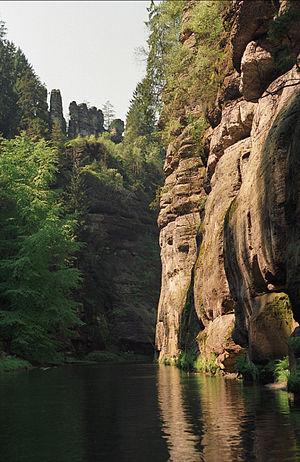
"Les gorges de Kamenice sont situées dans le parc national de la Suisse bohémienne, près de Hřensko, village également réputé par la Porte de Pravčice. Ce sont de profonds canyons en grès le long de la Kamenice. Au fil du courant, on défile entre les Gorges de Ferdinand, au Moulin de Dolsko, également appelé ""Ve Strži"", puis viennent les Gorges sauvages et celles d'Edmond. À ce niveau la rivière coule entre des rochers escarpés hauts de 50 à 90 m. Les Gorges sauvages et celles d'Edmond suivent le sentier de randonnée jaune du parc national.